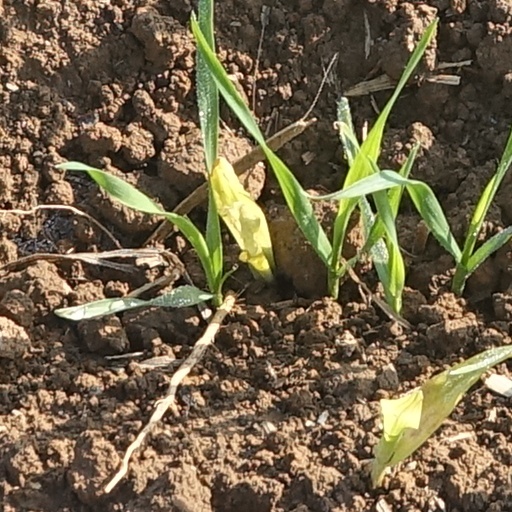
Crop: wheat